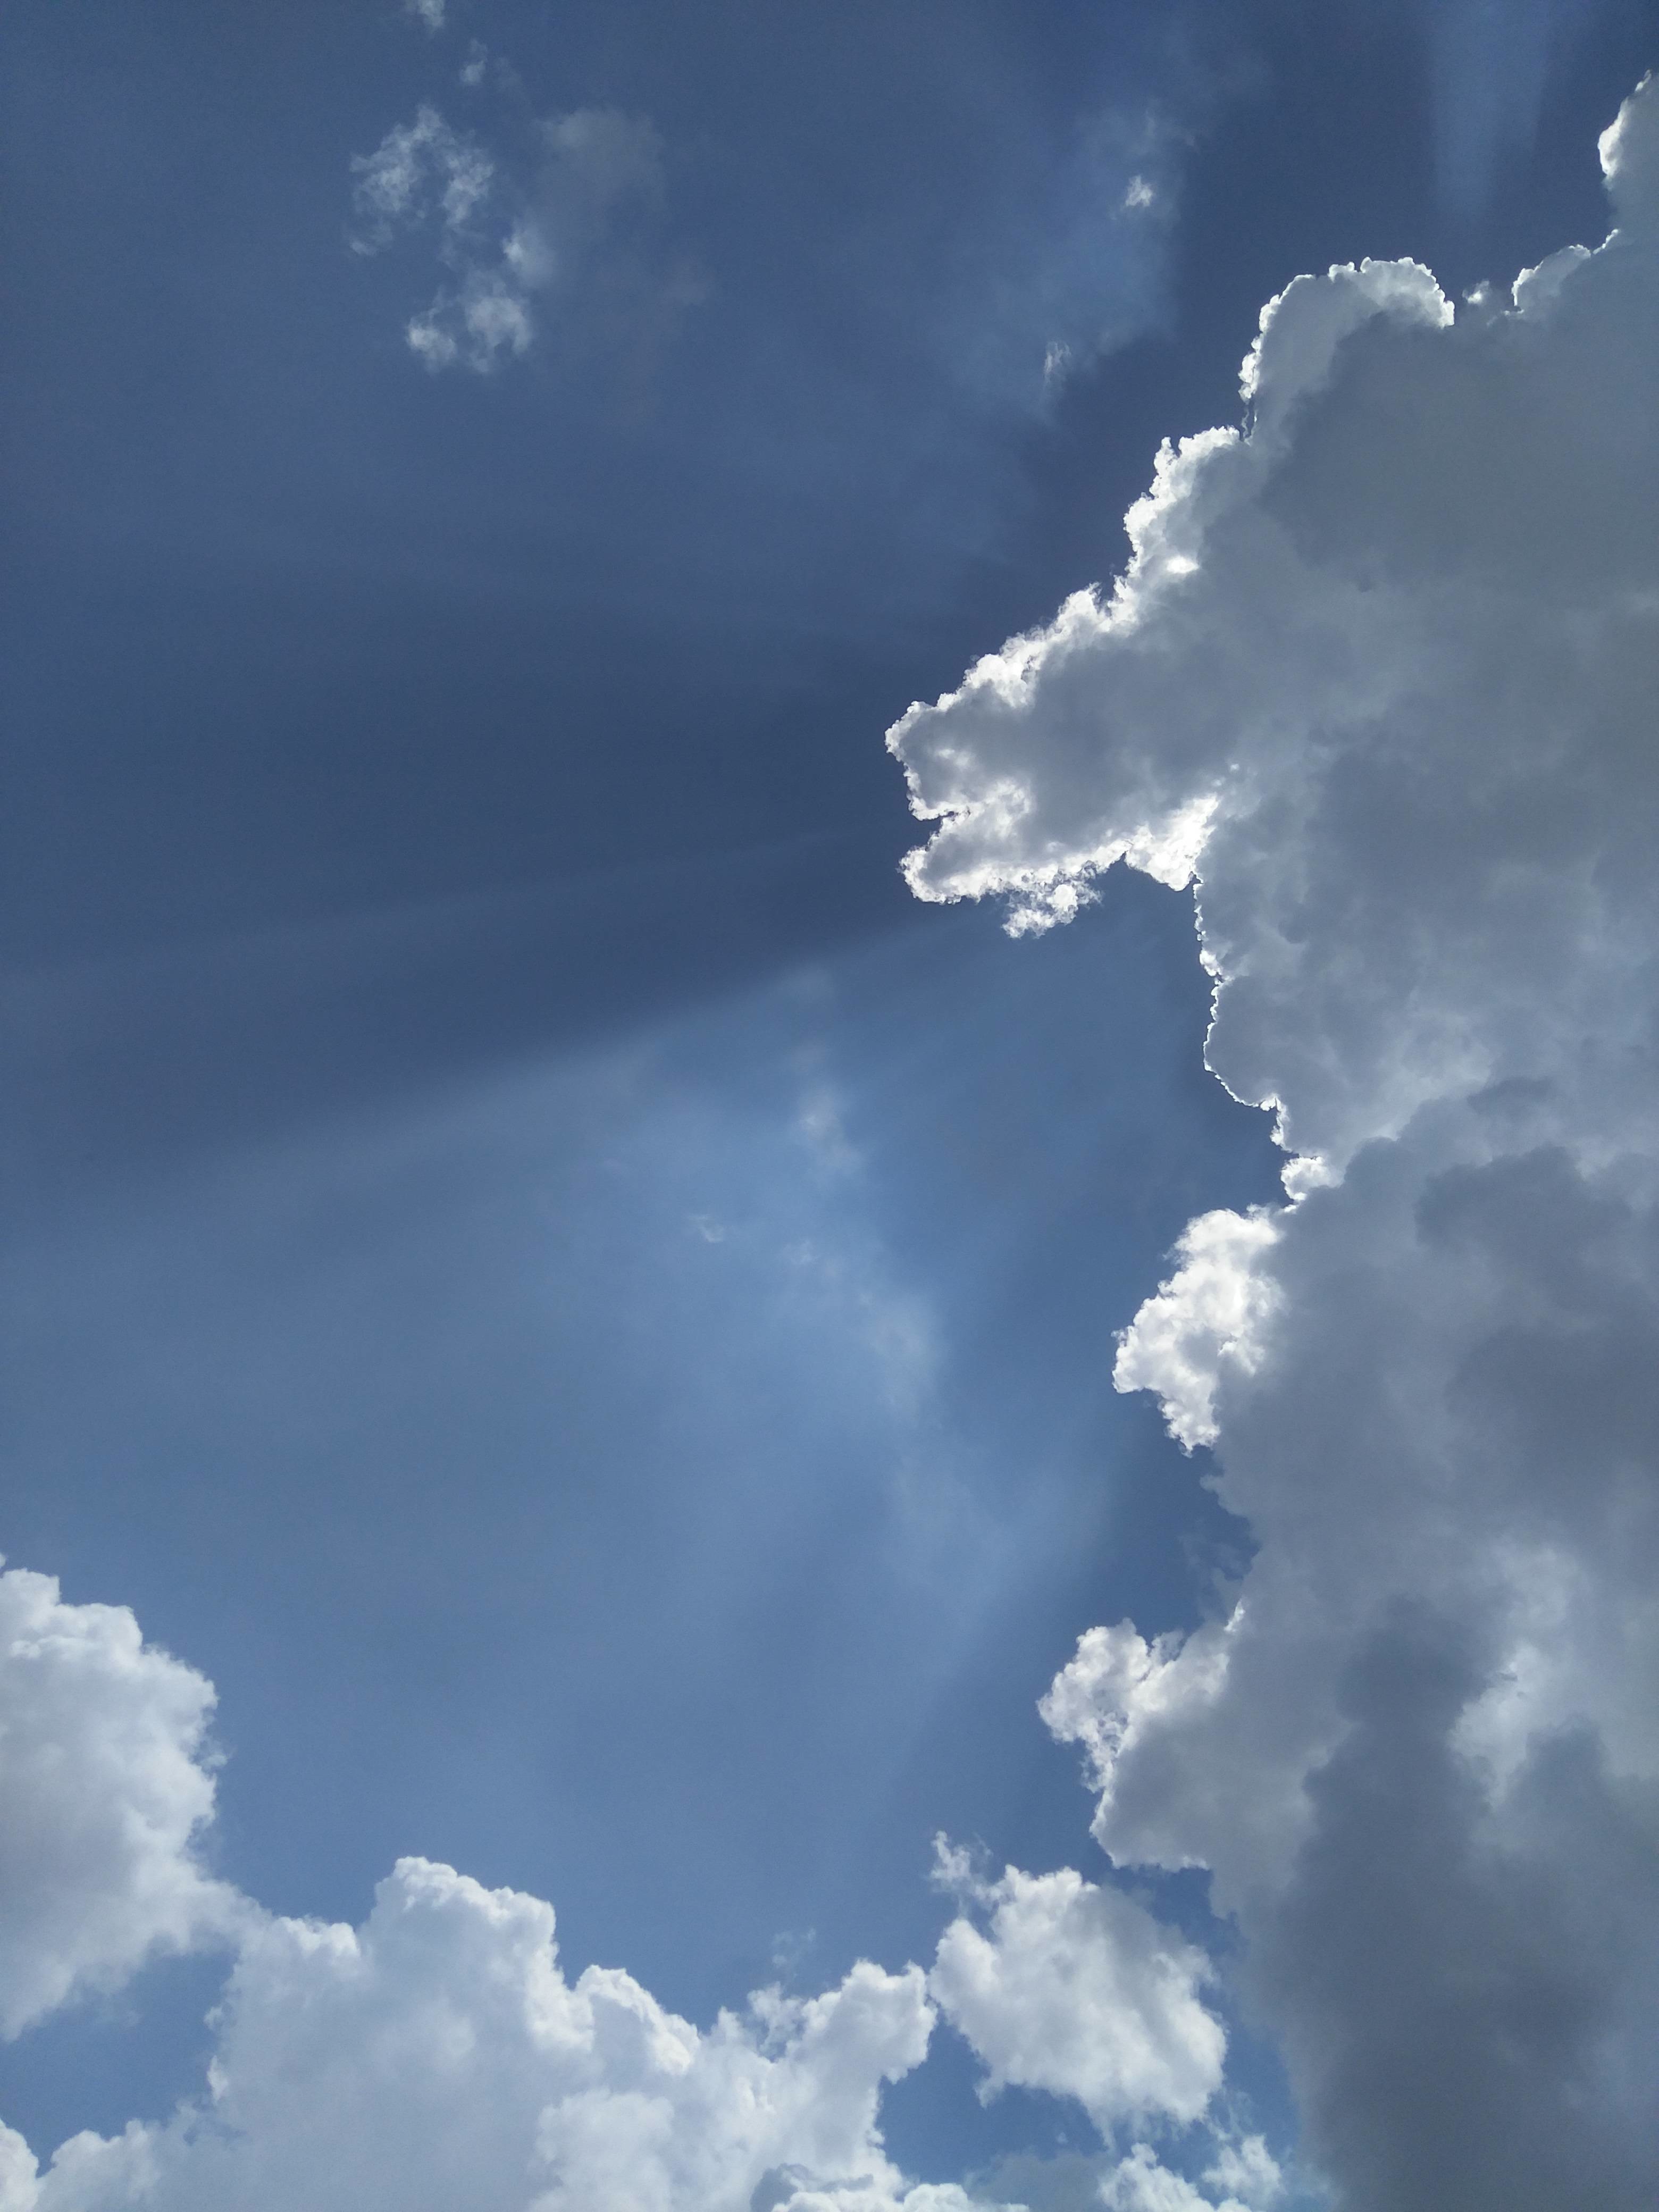
cloud, sky, sunlight, atmosphere, daytime, cumulus, blue, meteorological phenomenon, atmosphere of earth